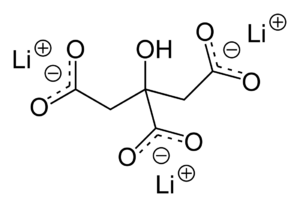
Les sels de lithium constituent la base chimique d'un traitement stabilisateur de l'humeur, utilisé notamment dans le trouble bipolaire. Depuis leur introduction dans la pharmacopée psychiatrique, les sels de lithium ont été parmi les structures ioniques les plus étudiées dans la littérature médicale, les publications sur leur efficacité dans les troubles de l’humeur atteignant parfois une cinquantaine d’articles par an. En se basant sur ces données, les sels de lithium peuvent être considérés comme le seul traitement stabilisateur de l'humeur de référence actuellement disponible, si les critères stricts de définition d’un thymorégulateur sont respectés, à savoir une action anti-maniaque et anti-dépressive en aigu et en prophylaxie. C'est le traitement de première intention dans les troubles bipolaires.